Italian Peoples Bakery

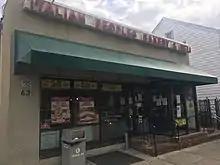
Entrance to the bakery on Butler St

The bakery of established in 1936 when Pasquale Gervasio opened a bakery on Hamilton Avenue in Trenton, New Jersey. The bakery was known for its bread spread and expanded over the years into wholesale distribution for local delis and supermarkets. Pasquale died in 1955. His family continued to operate the bakery until it was eventually purchased by Joseph Guagliardo, an in-law who formerly worked for General Motors. Ownership was later passed to his son, Carmen and grandson, Matthew. In 1956, the bakery was incorporated and moved into automated production. By 1990, the bakery had acquired Frey's Baking Company and New Colonial Bakery as production included sourdough rye.